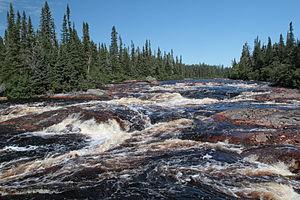
Rivière Matamec, Québec, Canada
La réserve écologique de la Matamec, au Québec, est située à 25 km à l'est de Sept-Îles. Elle vise à protéger intégralement un bassin hydrographique typique de la Côte-Nord, soit celui de la rivière Matamec. Le nom de la rivière signifie «truite» en montagnais.